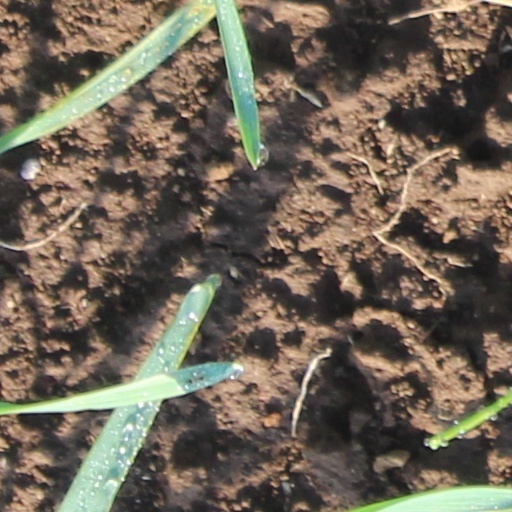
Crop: wheat